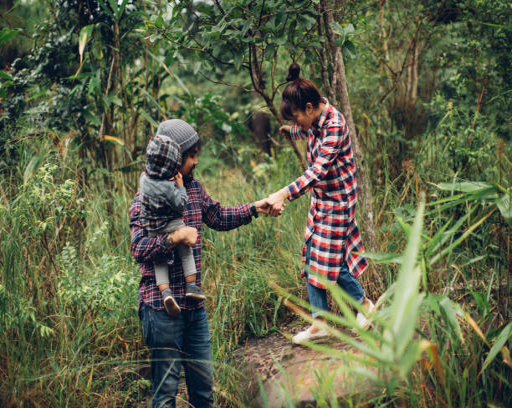
parents and baby walking past in a forest